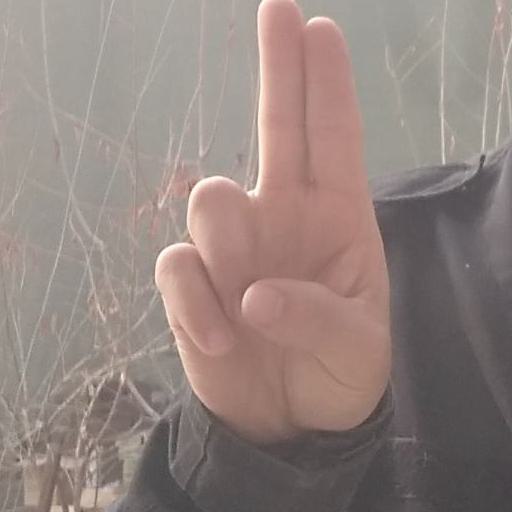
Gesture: two_up